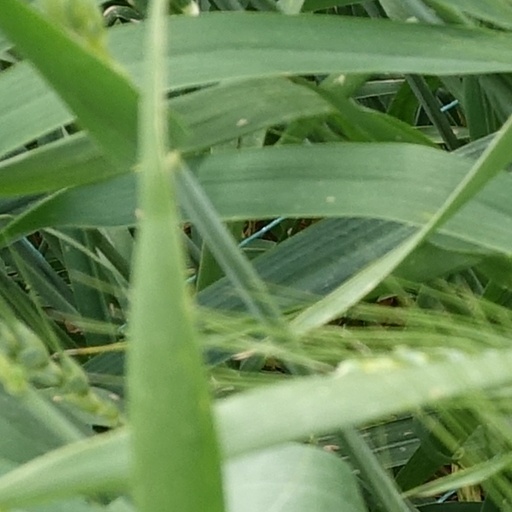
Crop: wheat